Božidar Delić

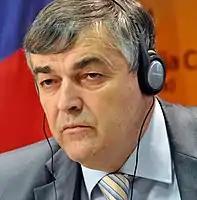
Delić in 2008

In September 2008, when there was a split in the Serbian Radical Party, he sided with Tomislav Nikolić and together with him founded the parliamentary club "Go Forward Serbia", and then the Serbian Progressive Party. In December 2010, Delić stated that "there have been disagreements between him and the leadership of the Serbian Progressive Party". In February 2011, he announced that he was leaving the Serbian Progressive Party and returning to the Serbian Radical Party.